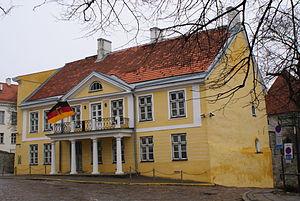
La place du château, anciennement place du Dôme est une place du château de Toompea à Tallinn en Estonie.